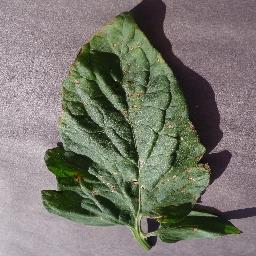
Label: Tomato___Target_Spot